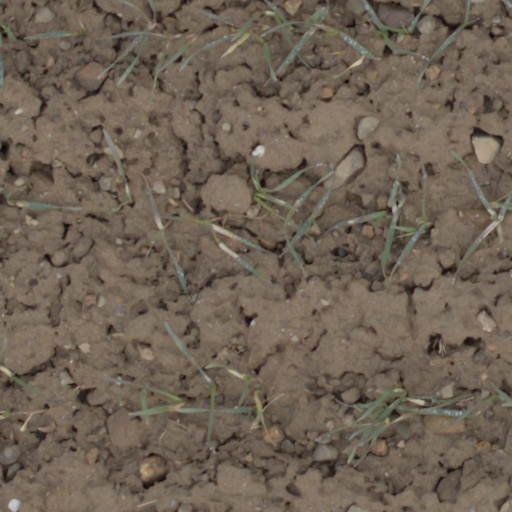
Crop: wheat